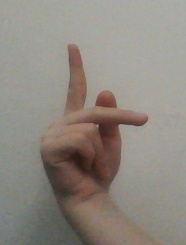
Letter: dha